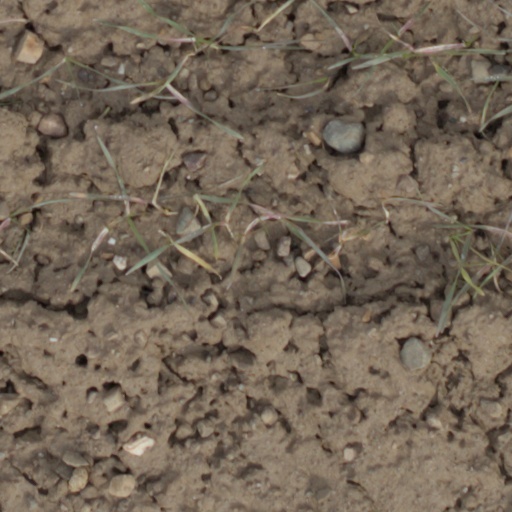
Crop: wheat